Binzhou, Shaanxi

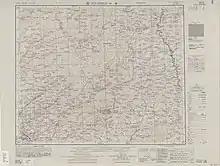
Map including Bin County (labeled as PIN-HSIEN (walled) ) (AMS, 1955)

When Binzhou was first established during the Qin dynasty, it was called Qi County. Later, the name was changed to Xinping Jun. During the Tang dynasty, The emperor Xuanzong changed its name to Binzhou. While in 1913 it was changed to Bin County. In 1964, the name was changed once more, closer to its current form. In May 2018, with the approval of the State Council, the then-Bin County was upgraded to the present county-level city status and renamed Binzhou.